Samuel Edney

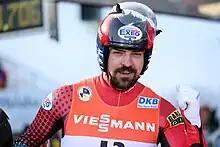

Samuel "Sam" Edney (born June 29, 1984) is a retired Canadian luger who has competed since 2000. Competing in four Winter Olympics.